Spitzer (bullet)

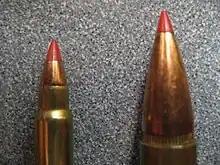
Plastic-tipped bullets. Ballistic Tips: Hornady 17 gr. V-Max 17HMR, .308 Winchester Unknown Manufacturer

In 1911, Switzerland adopted the 7.5×55mm GP 11 cartridge loaded with a spitzer full metal jacket bullet. Besides a pointed nose, the GP 11 bullet also had a boat tail to further lower the drag coefficient (C). The GP 11 projectile had a ballistic coefficient (G1 BC) of 0.505 to 0.514 (ballistic coefficients are somewhat debatable) and had a maximum terminal range of approximately under Swiss chosen atmospheric conditions (altitude = , air pressure = Hg, temperature = ) equaling ICAO Standard Atmosphere conditions at (air density ρ = 1.150 kg/m). At muzzle velocity the standard GP 11 ball spitzer bullet retained supersonic velocity up to (V ≈ Mach 1.1) under ICAO Standard Atmosphere conditions at sea level (air density ρ = 1.225 kg/m).